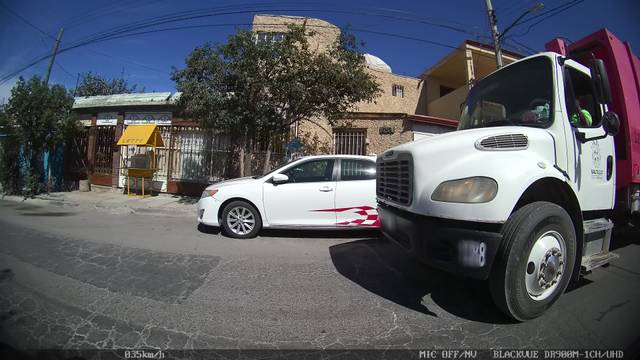
Region: Mexico
Coordinates: 25.394, -100.985